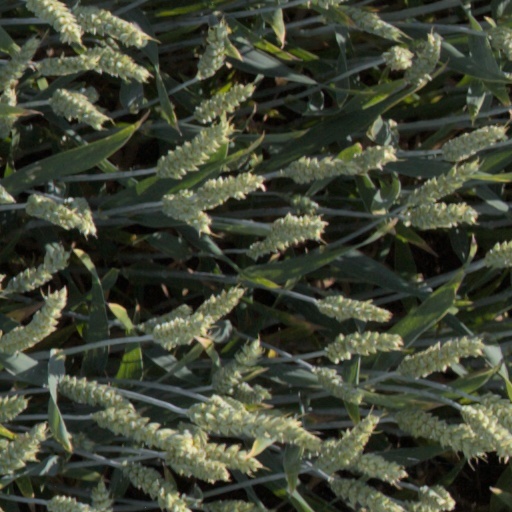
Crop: wheat